University of Alabama

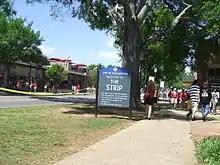
"The Strip" during a home game in 2006. Located adjacent to Bryant-Denny Stadium and the campus

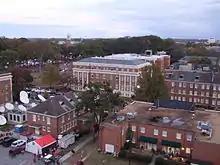
A view of some campus buildings during seasonal tailgating, 2008. Denny Chimes visible in the background

UA has one of the largest Greek systems in the nation with over 12,000 active students.In 2023, 29% of male undergraduates were in university-sanctioned fraternities; 44% of female undergraduates were in university-sanctioned sororities.